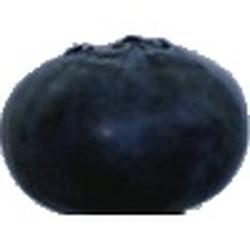
Label: Blueberry